Shuttle-C

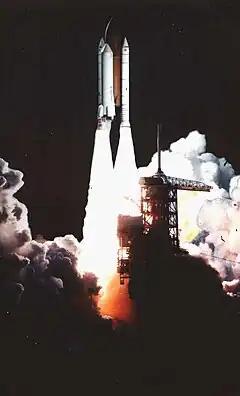
An artist's conception of a Shuttle-C launching at night

The Shuttle-C was a study by NASA to turn the Space Shuttle launch stack into a dedicated uncrewed cargo launcher. The Space Shuttle external tank and Space Shuttle Solid Rocket Boosters (SRBs) would be combined with a cargo module to take the place of the Shuttle orbiter and include the main engines. Various Shuttle-C concepts were investigated between 1984 and 1995.